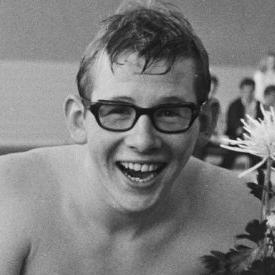
Age: 17